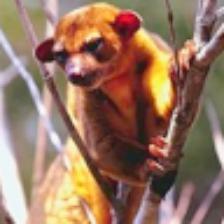
Label: NonHuman